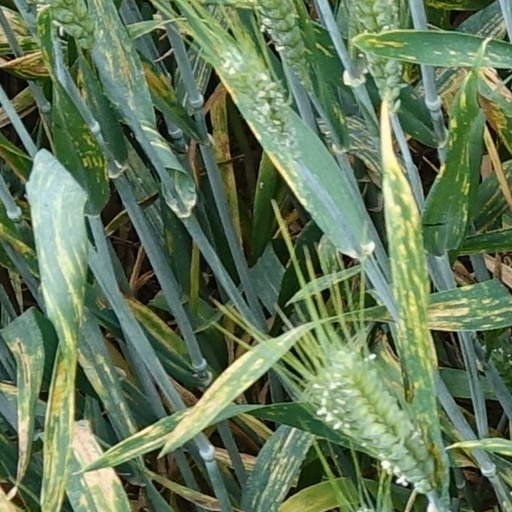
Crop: wheat